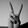
ASL letter: V